Curragh Racecourse

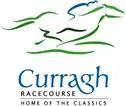

The Curragh Racecourse is a flat racecourse in County Kildare, Ireland. The racecourse is home to Ireland’s five most important flat races, known as the Classics. Racing takes place 23 days each year from the end of March until late October. Guided tours of the venue are available outside of race days.